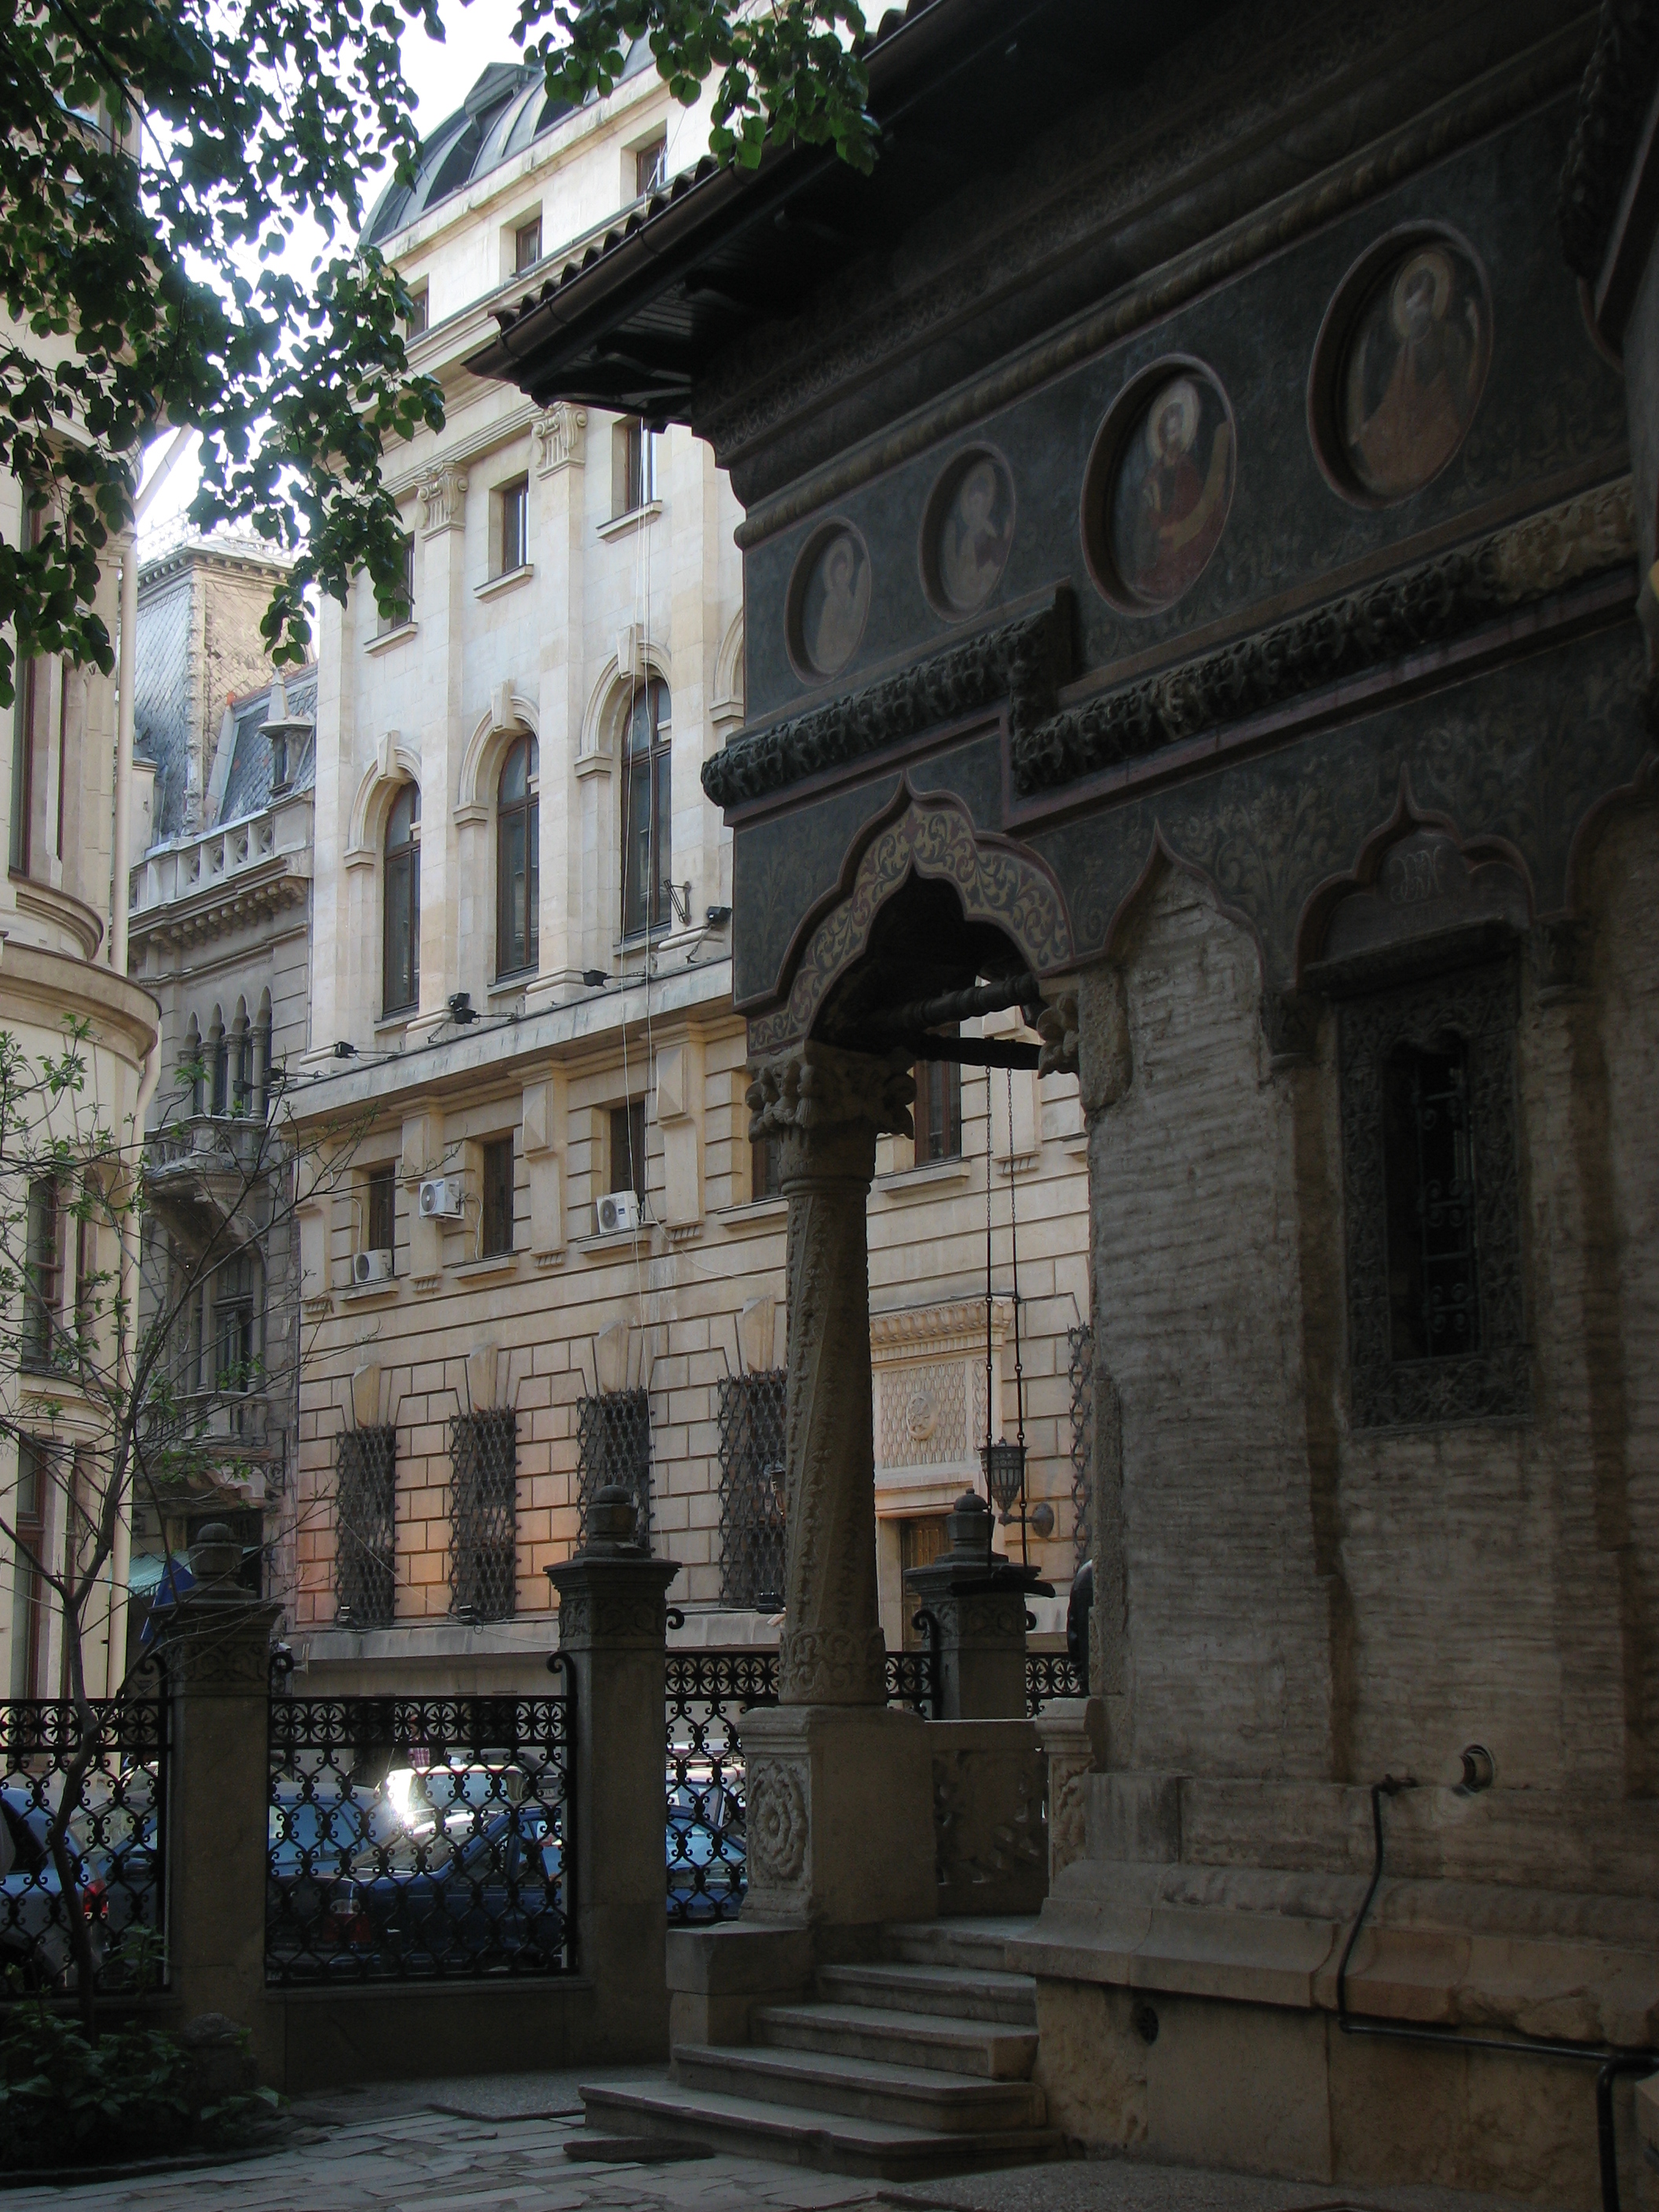
architecture, photography, town, building, palace, photo, europe, religion, landmark, facade, church, christian, photos, religious, free, de, churches, synagogue, fotografie, history, christianity, romana, orthodox, eastern, romania, bor, biserica, arhitectura, orthodoxy, romanian, ortodoxa, ortodox, ortodoxia, ortodoxie, ecclesiastical, bisericeasc, cladire, edificiu, stavropoleos, cre tinism, cre tin, ancient history, human settlement